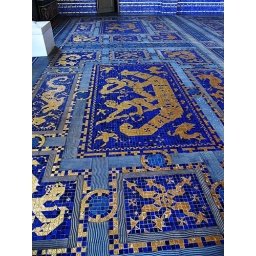
Part of the floor in the Roman Pool in Casa Grande, covered in mosaics of gold and Ventian glass